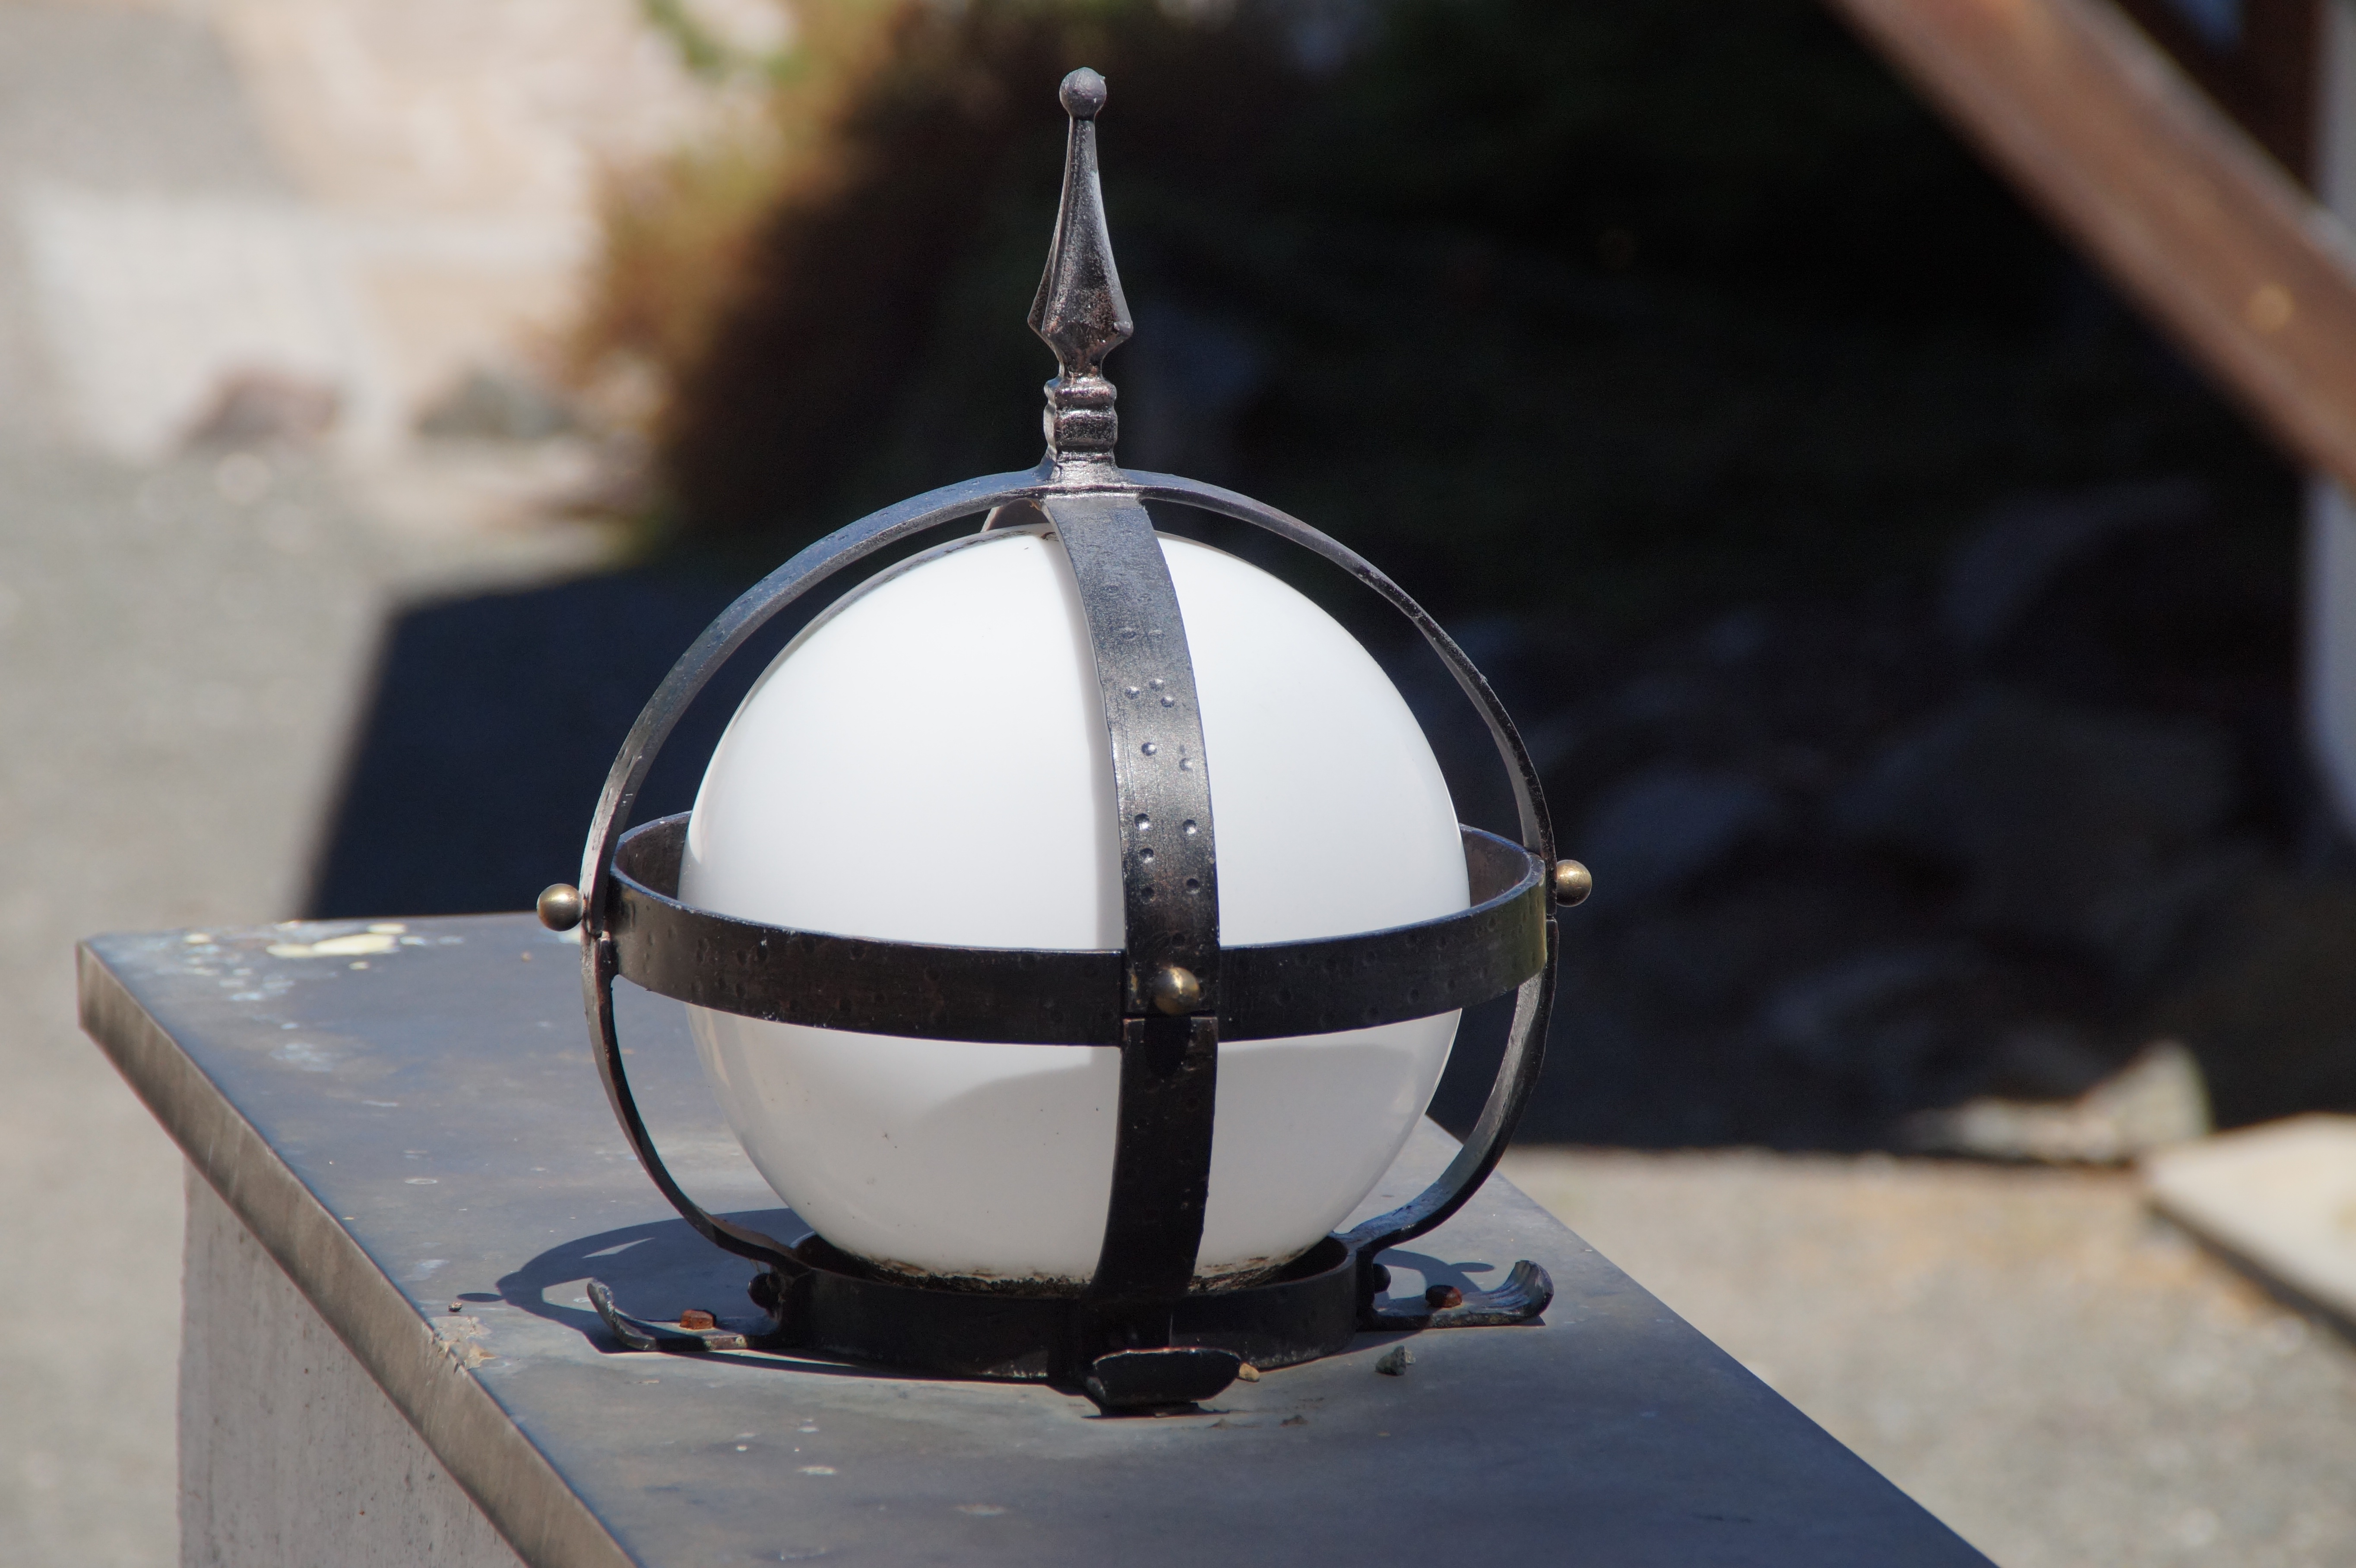
light, white, window, glass, lantern, vehicle, blue, lamp, lighting, glasses, iron, forge, shape, forged, outdoor lighting